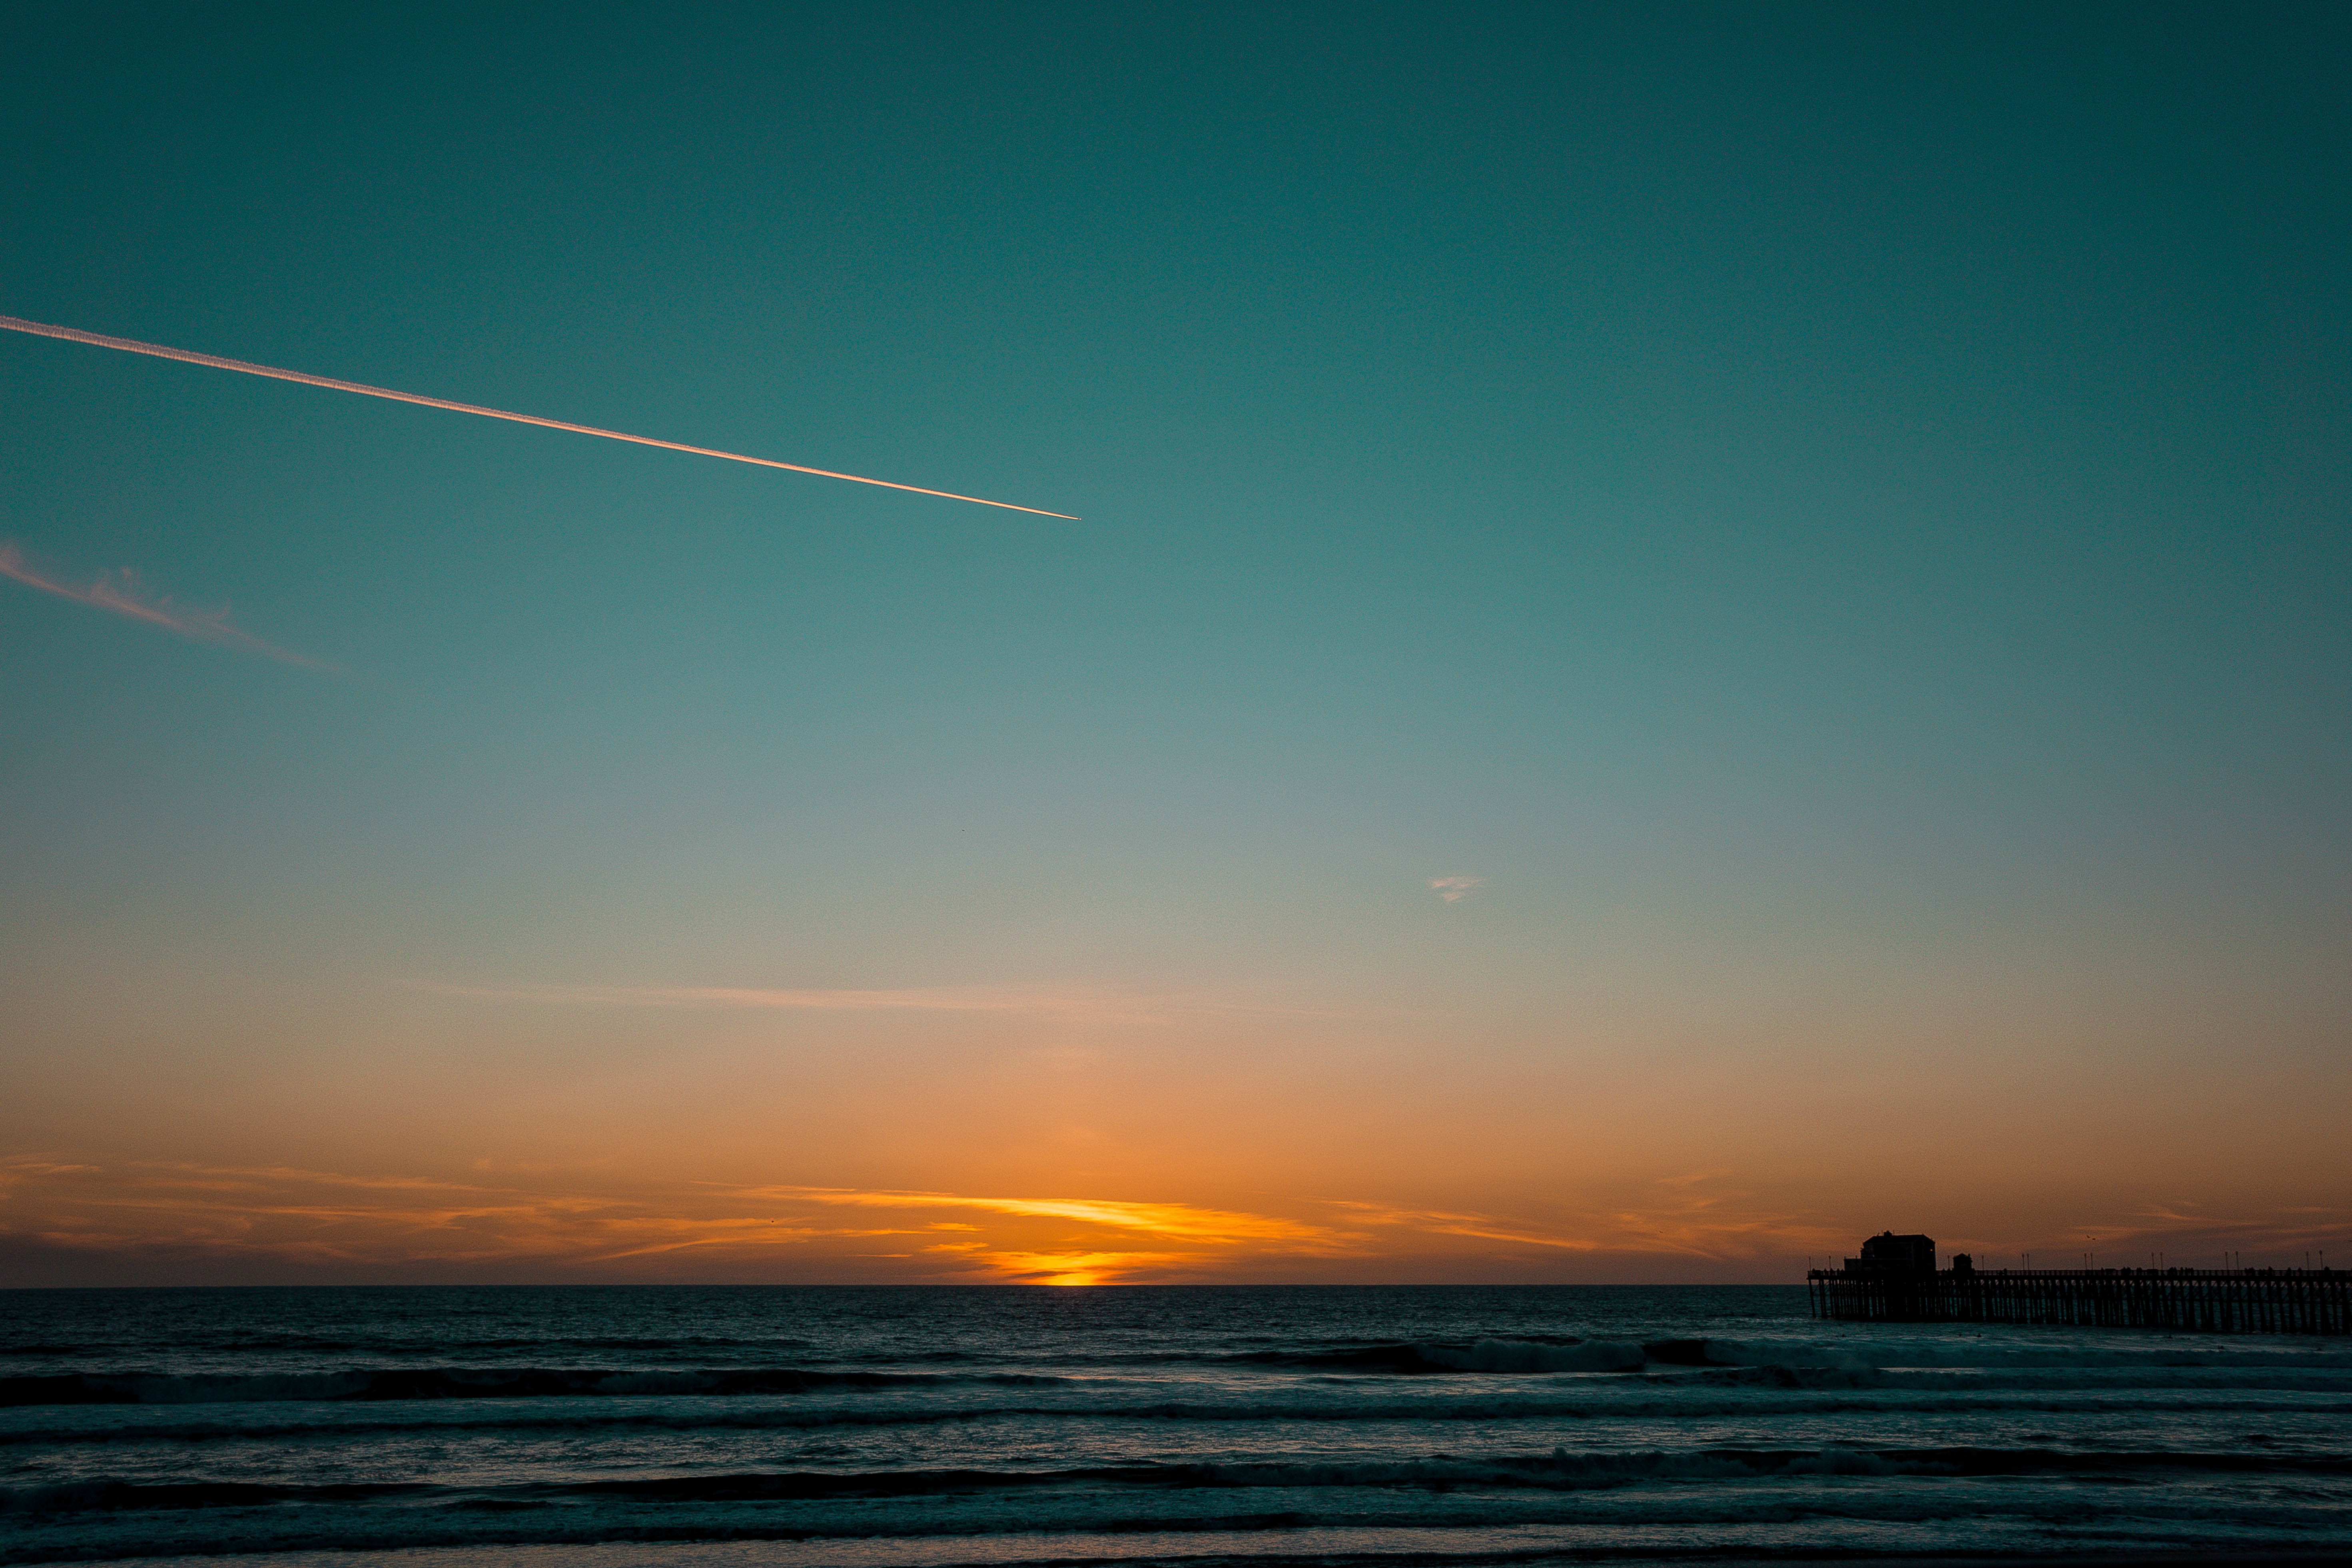
beach, sea, coast, ocean, horizon, sky, sun, sunrise, sunset, sunlight, morning, wave, dawn, atmosphere, dusk, evening, afterglow, wind wave